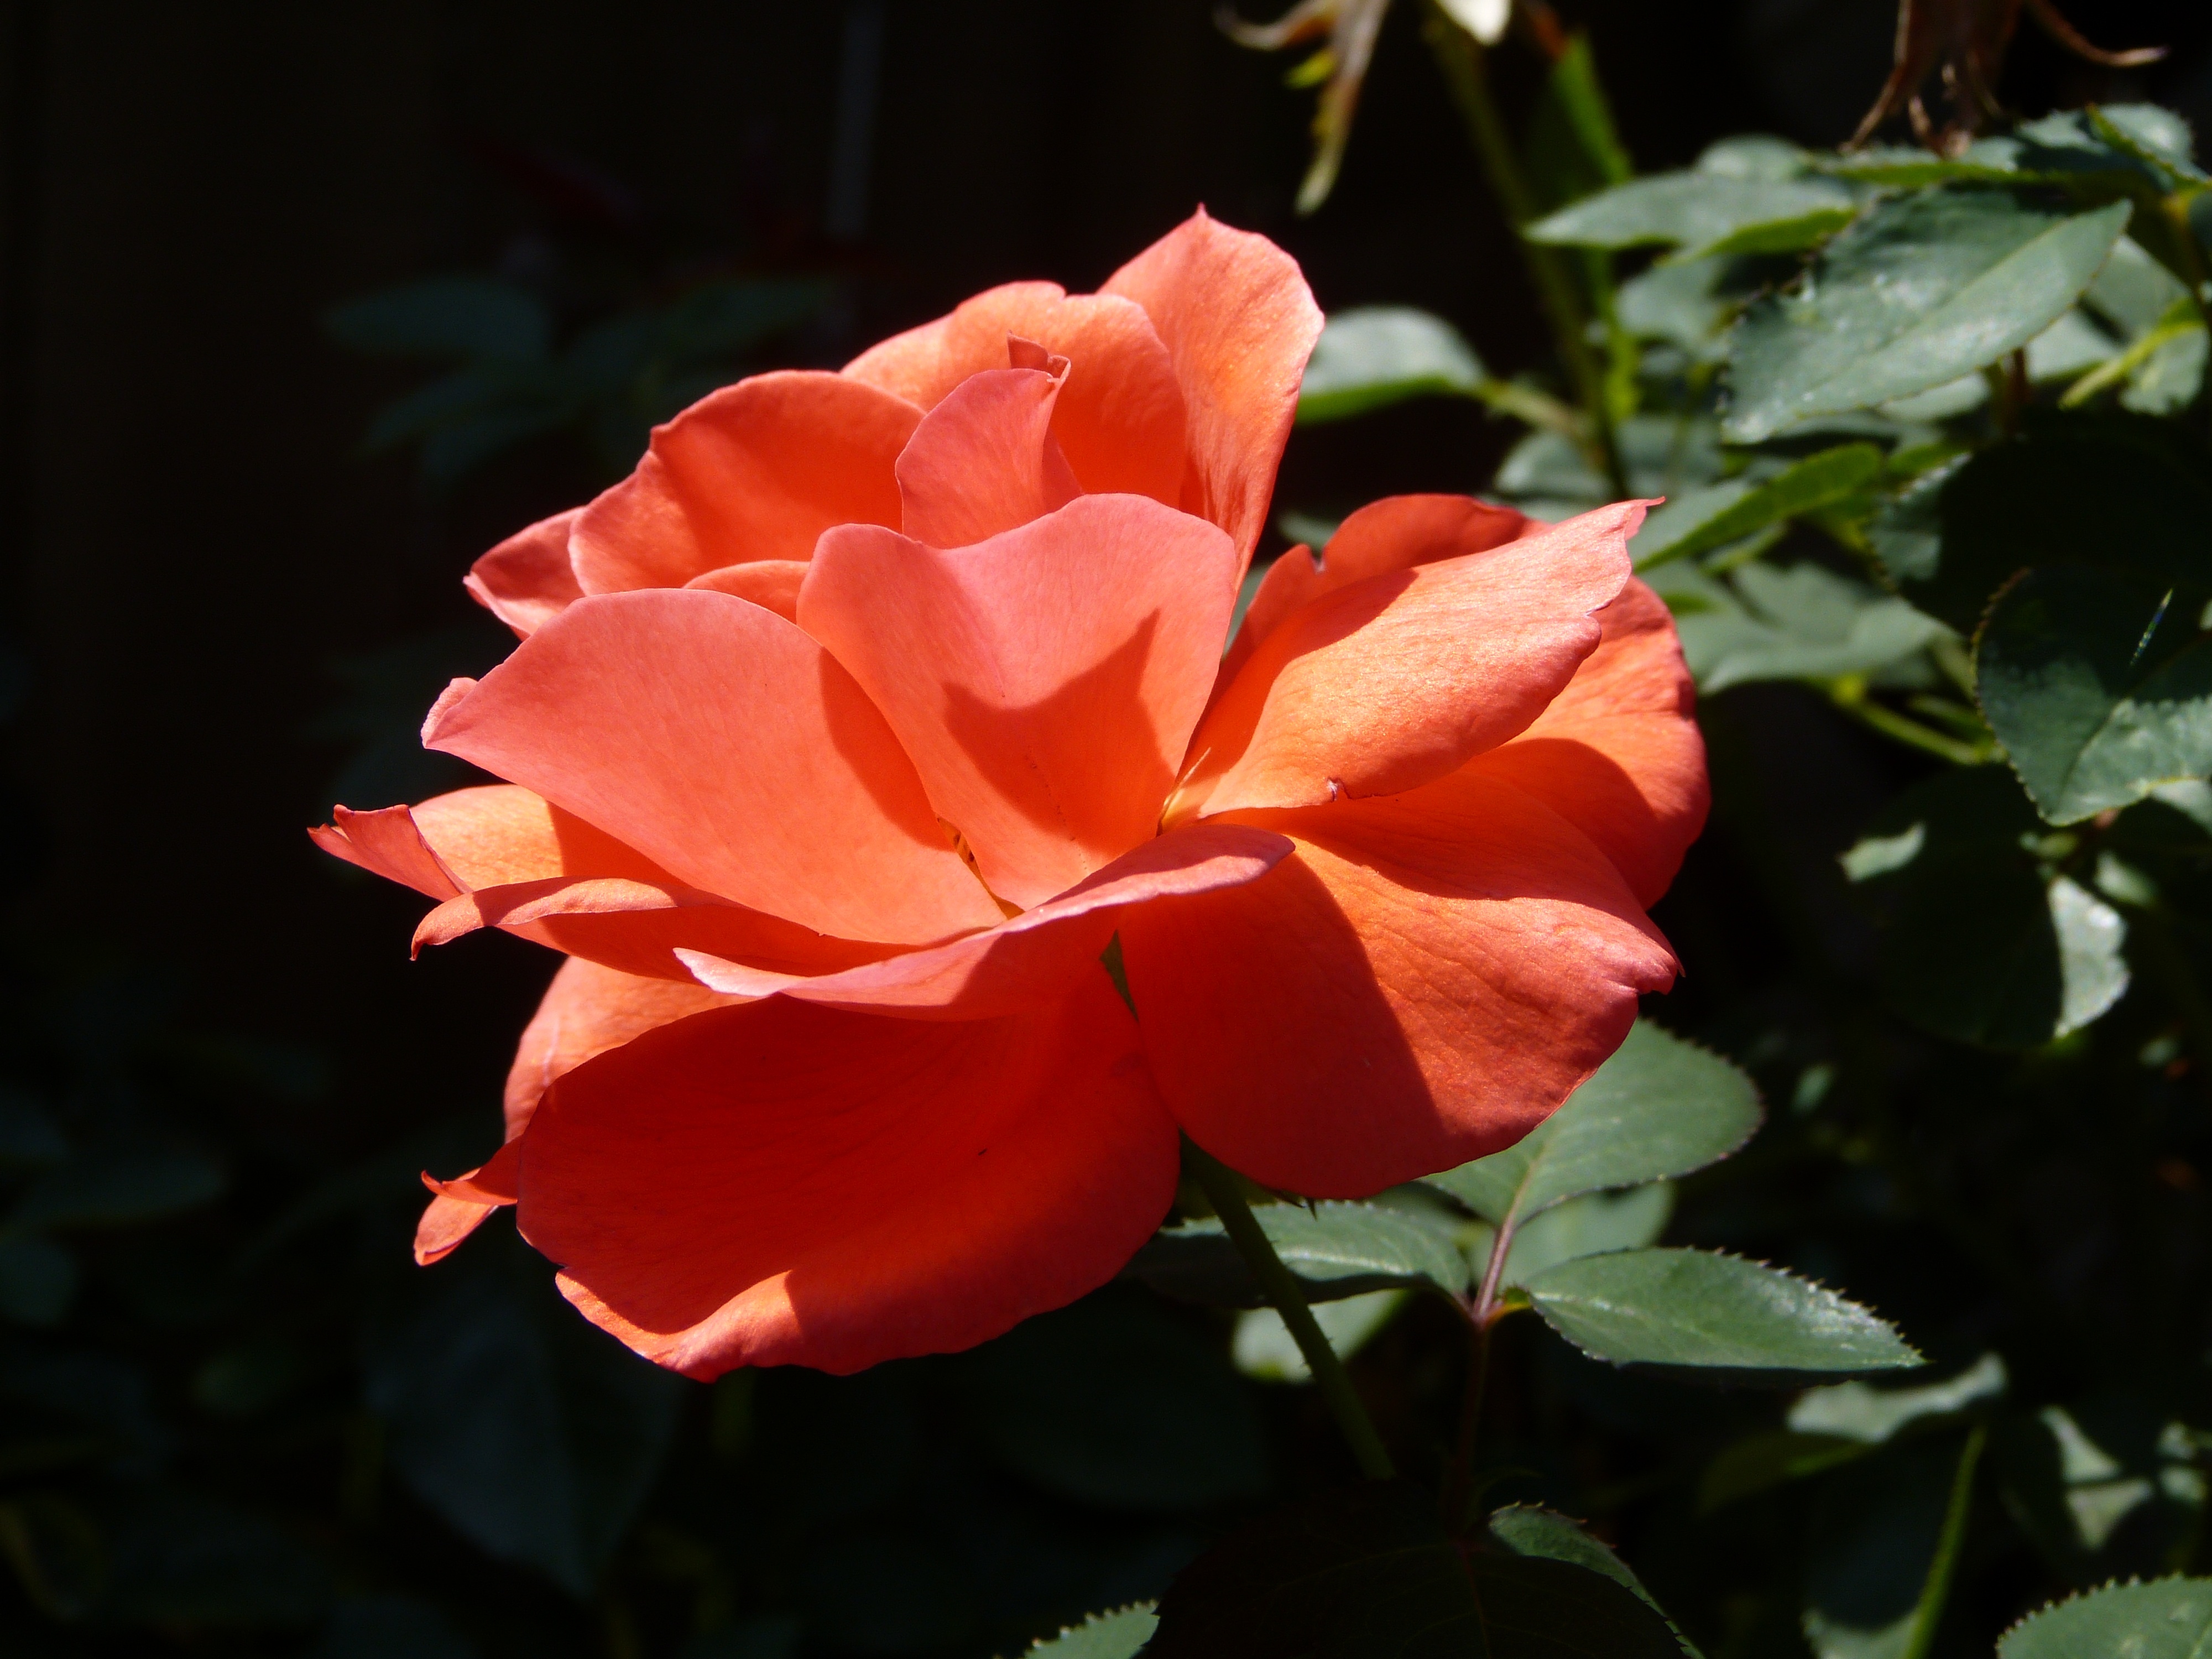
blossom, plant, flower, petal, bloom, rose, red, flora, floribunda, macro photography, flowering plant, garden roses, rose family, annual plant, land plant, rose order